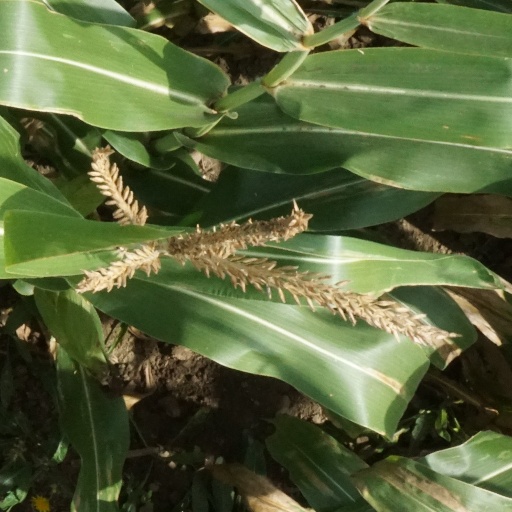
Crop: maize; corn